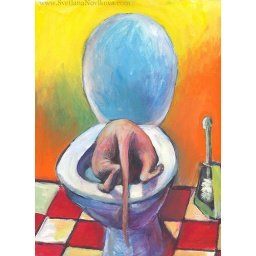
funny sphynx cat in the toilet painting